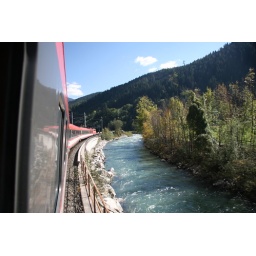
Travelling by train through the mountain passes, just outside of Schladming